Leo Makkonen

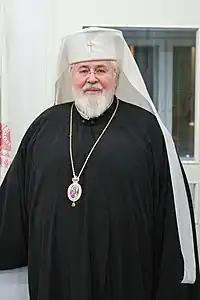
Leo in 2018

Archbishop Leo (b. 4 June 1948, Pielavesi, Finland) is a former prelate of the Orthodox Church of Finland as Archbishop of Helsinki and All Finland.